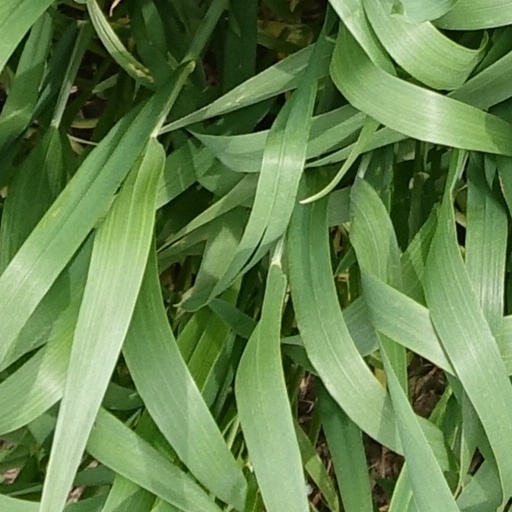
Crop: wheat